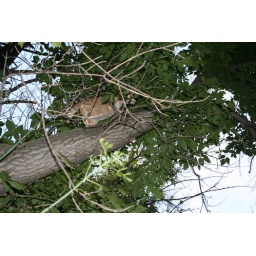
cat in tree